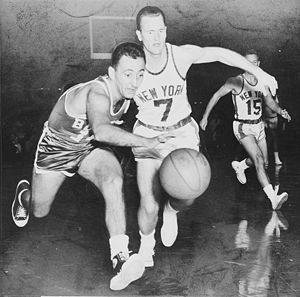
NBA Most Valuable Player / Vindere
Bob Cousy vandt MVP i  1956–57 NBA sæsonen.
NBA Most Valuable Player Award er en årlig prisuddeling, der har været afholdt af det amerikanske basketballforbund National Basketball Association siden 1955-56 sæsonen. Modtageren af denne unikke pris, er den spiller der efter afstemning er blevet vurderet til at være den bedste i sæsonen. MVP-prisen bliver vurderet efter præstationer i de 82 kampe i den regulære sæson, og derfor har præstationerne i playoffs ingen betydning i vurderingen.